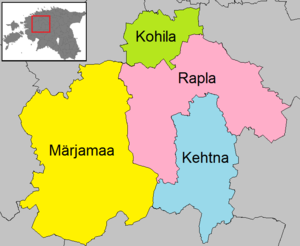
Raplamaa / Kommuner
Kommuner i Rapla
Rapla, eller Raplamaa, er et af Estlands 15 amter og er beliggende i den vestlige del af landet. Rapla grænser til Järvamaa i øst, Pärnumaa i syd, Läänemaa i vest og Harjumaa i nord.